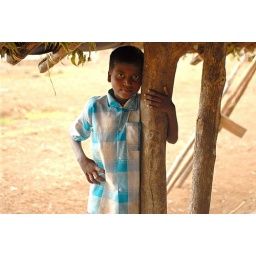
This young boy was standing just inside a huge overhanging porch in one of the largest village homes.